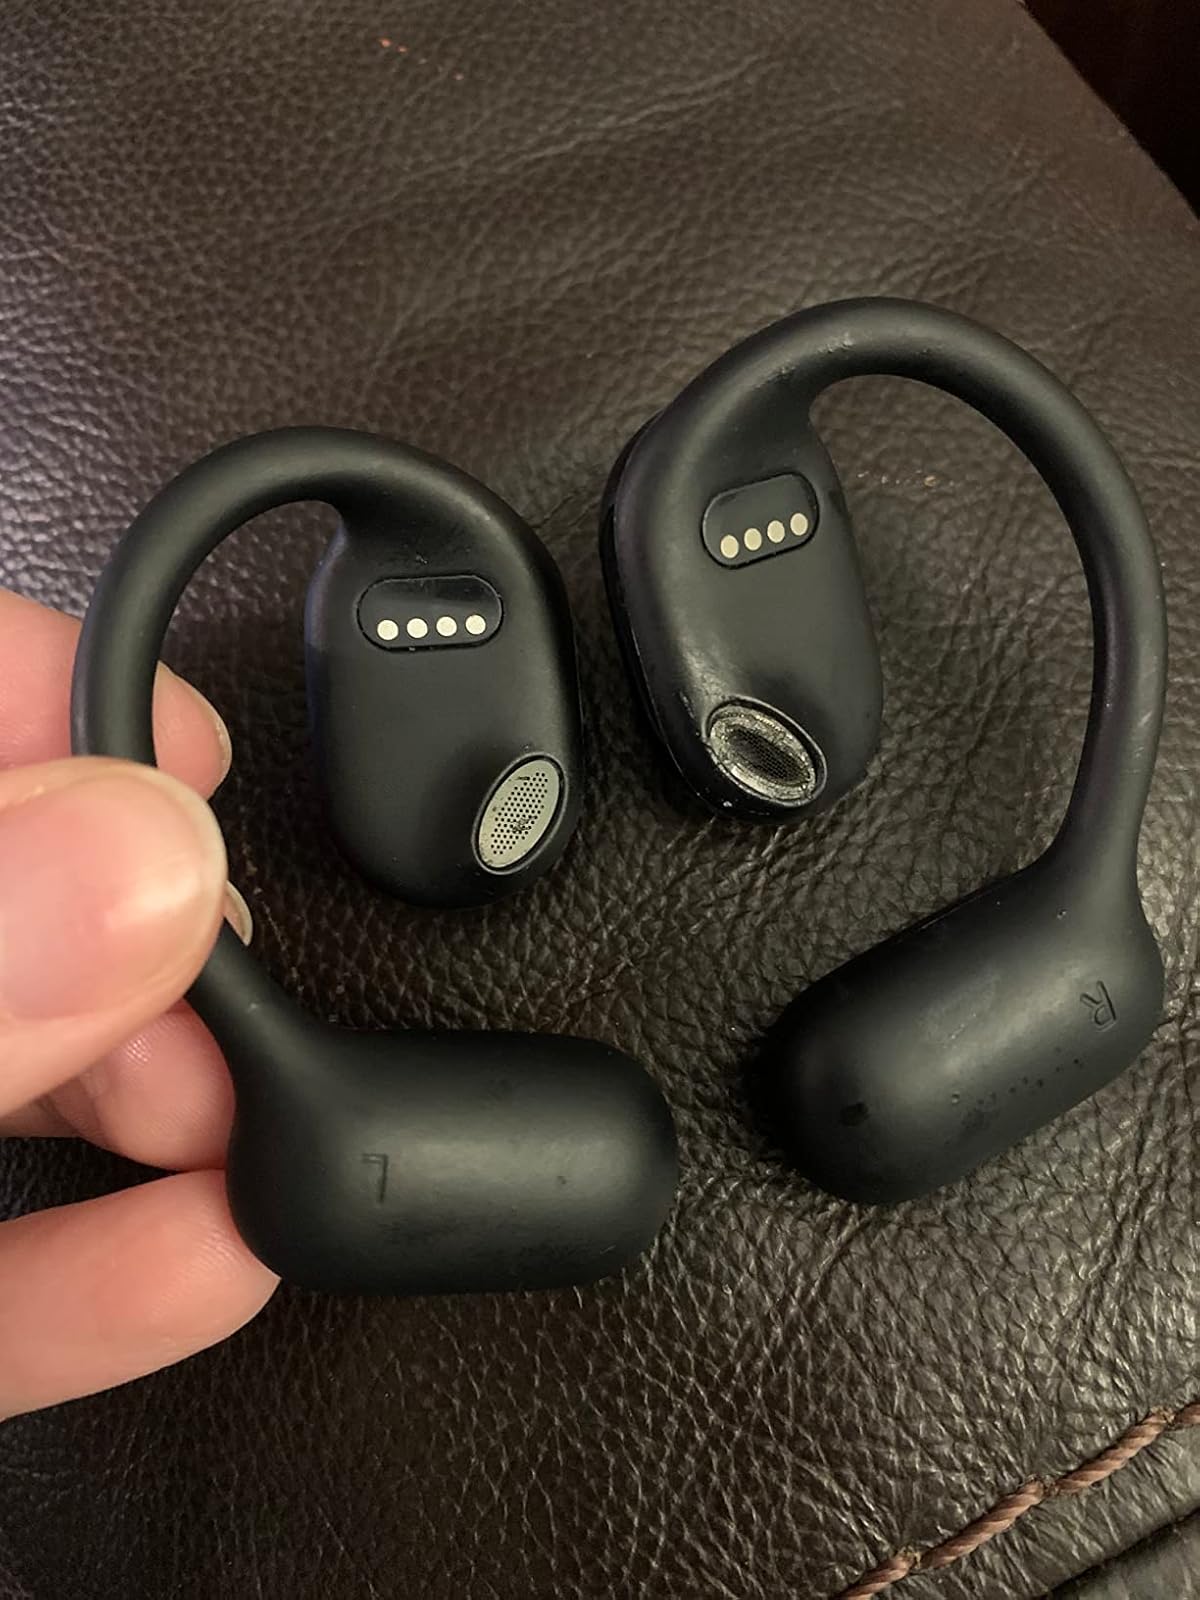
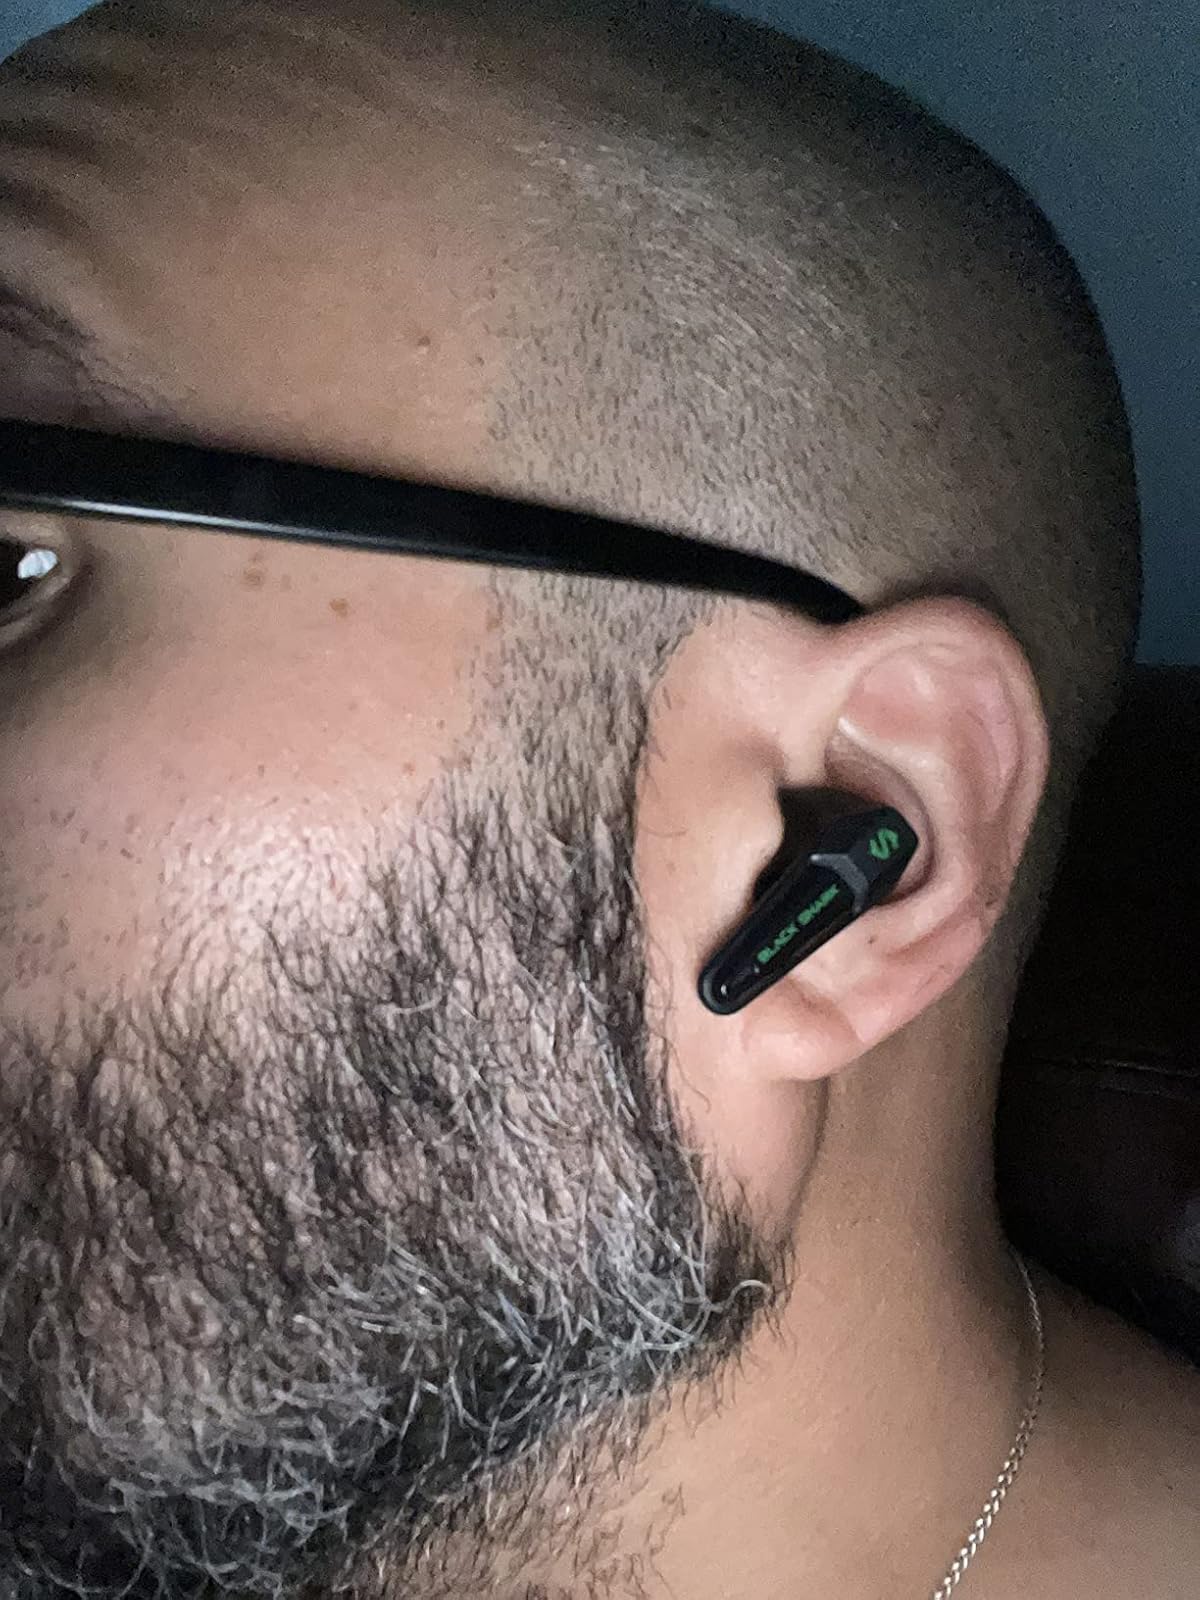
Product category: earbuds
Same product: no